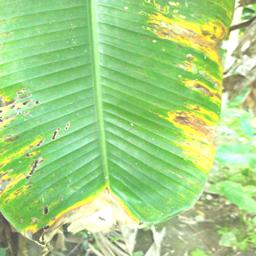
Label: YELLOW SIGATOKA